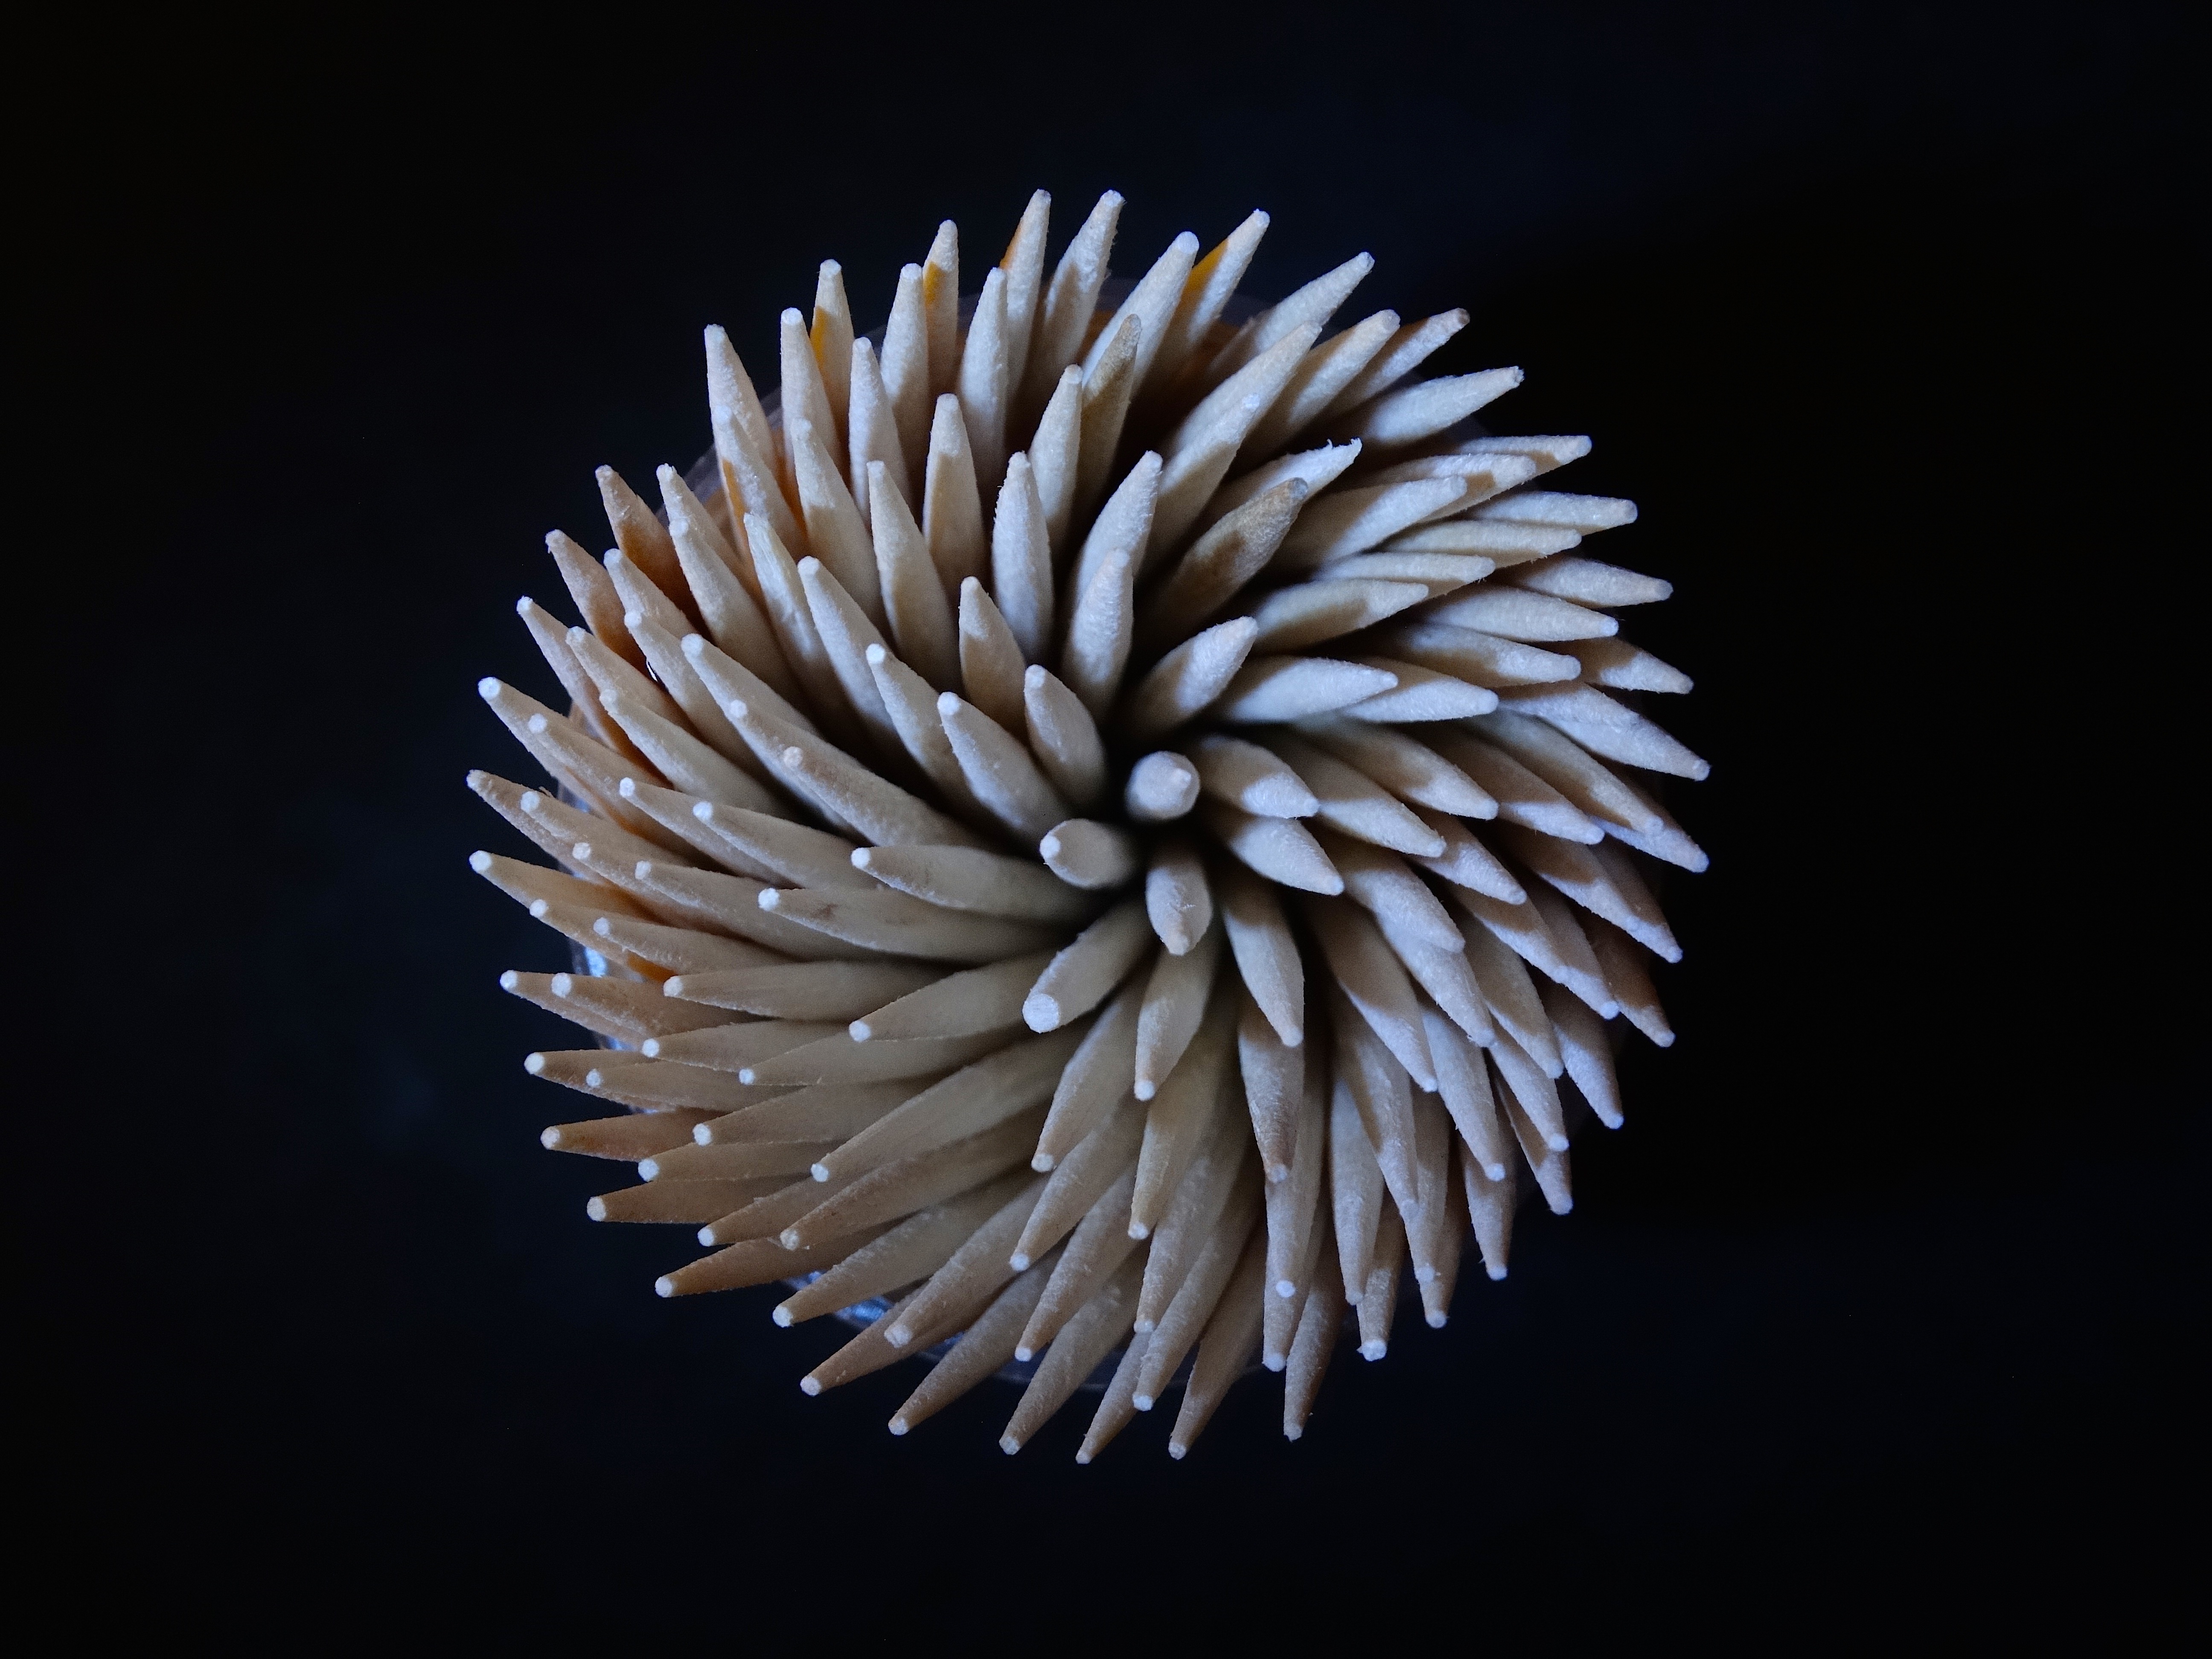
prickly, biology, invertebrate, close up, pointed, toothpick, macro photography, organism, eddy, marine biology